Sint

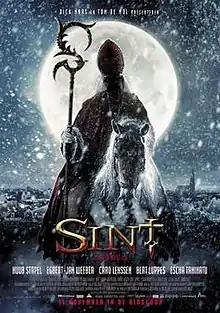
Theatrical release poster

Sint (released on DVD as Saint in Europe and Saint Nick in the United States) is a 2010 Dutch dark comedy horror film about Sinterklaas, the character on which the Anglo-Saxon Santa Claus is based. The film was directed by Dick Maas and marked his return to the horror genre, in which he gained acclaim with his debut "De Lift" (1983) and "Amsterdamned" (1988). The story distorts the popular traditions of Sinterklaas and portrays him as a ghost who murders large numbers of people when his annual celebration night coincides with a full moon.